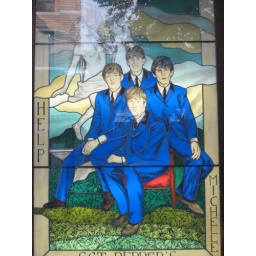
Stained glass window in Hard Rock on Via Veneto, Rome's Upper East Side...